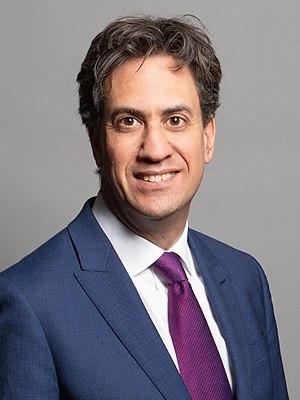
Le cabinet fantôme Starmer est le cabinet fantôme britannique nommé par le chef de l'opposition Keir Starmer à l'issue de son élection à la direction du Parti Travailliste. Il est constitué par des députés du Parti travailliste. Il fait face au gouvernement conservateur de Boris Johnson.
Edward Samuel Miliband, dit Ed Miliband, né le 24 décembre 1969 à Camden, est un homme politique britannique, membre du Parti travailliste.
Le secrétaire d'État aux Entreprises, à l'Énergie et à la Stratégie industrielle du cabinet fantôme fait partie du cabinet fantôme du Royaume-Uni. Il est chargé de la politique de l'opposition sur le Commerce.